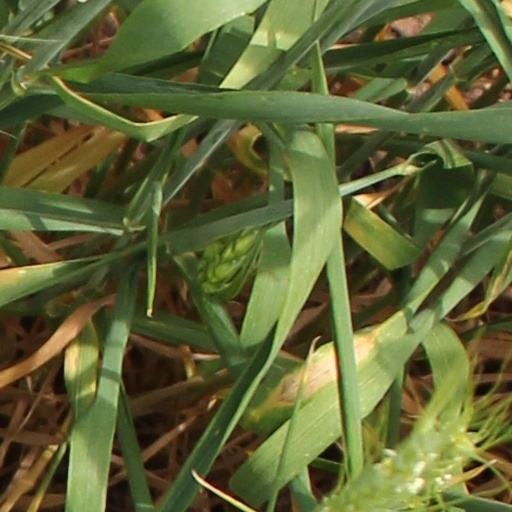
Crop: wheat